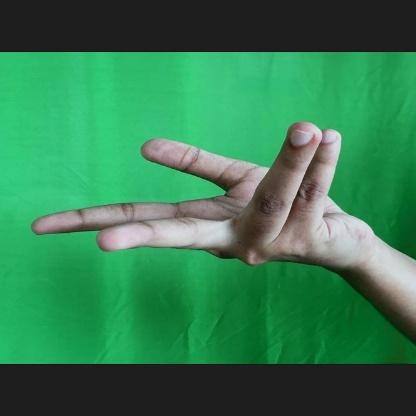
Mudra: Alapadmam